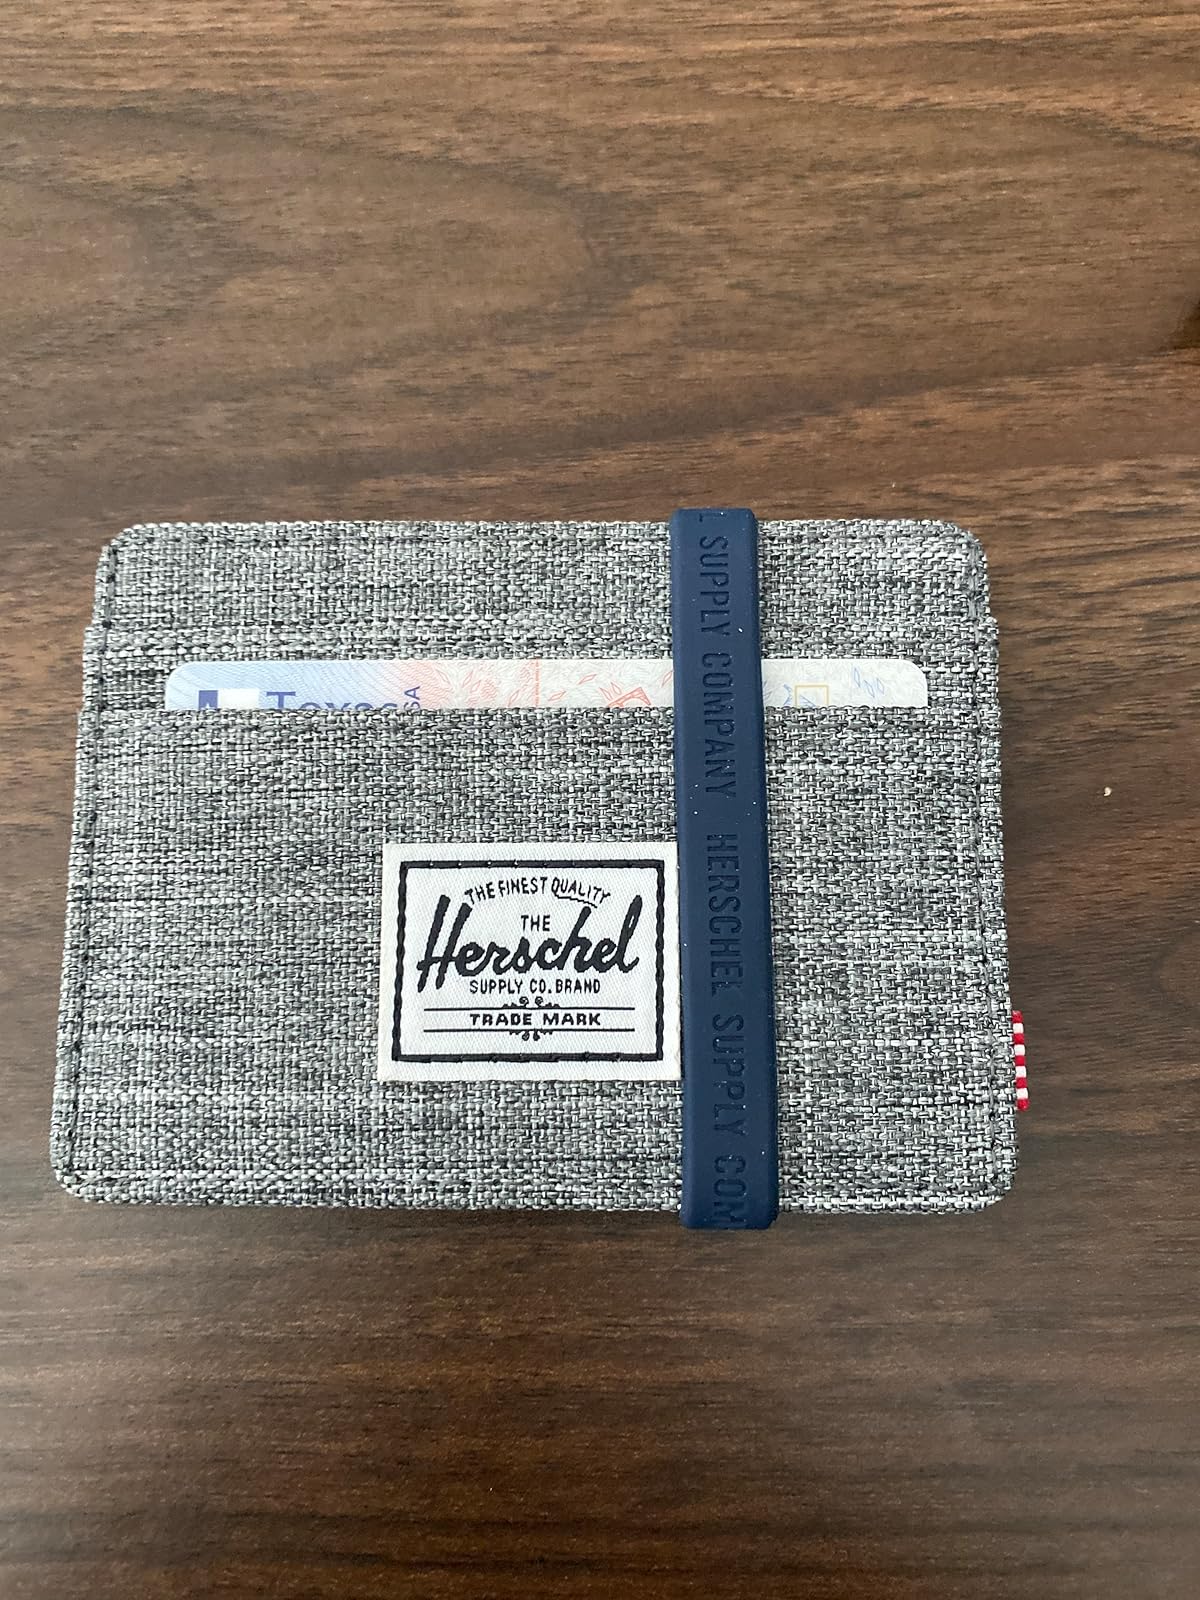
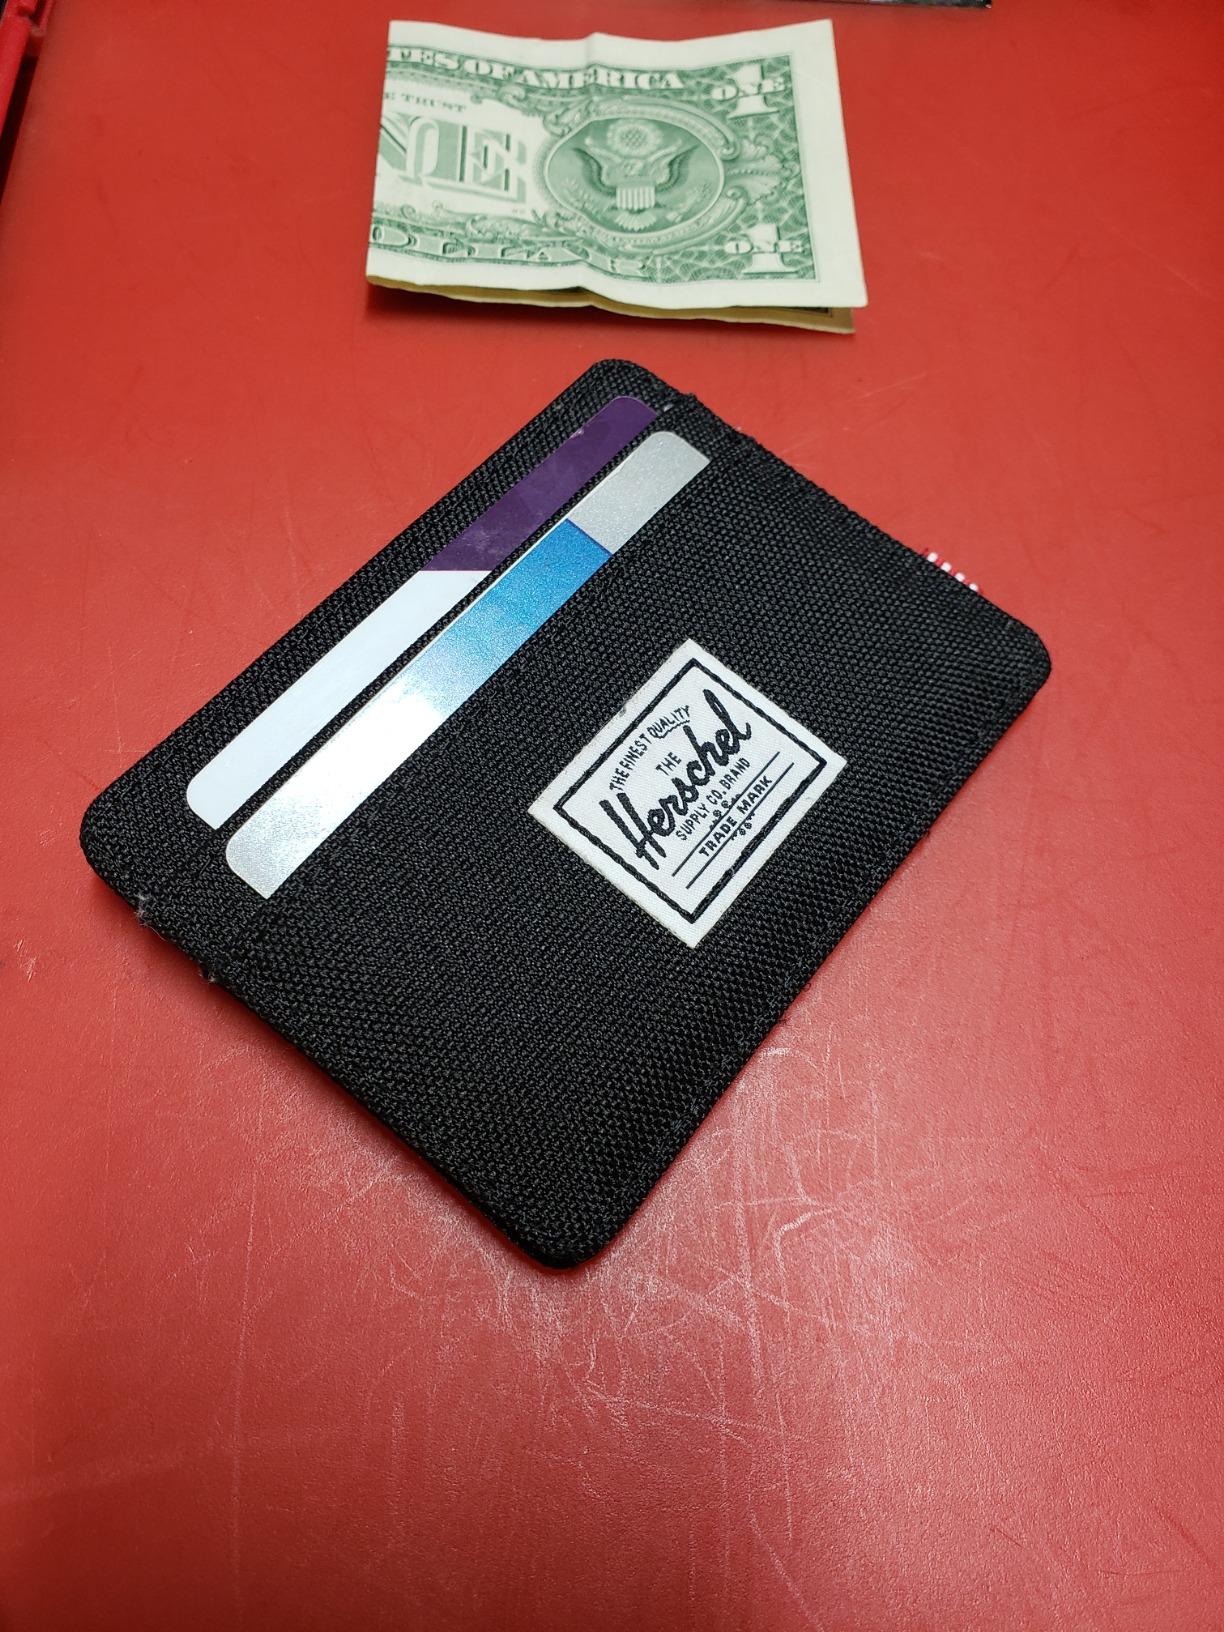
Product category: accessories_wallet
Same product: no